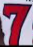
Number: 7